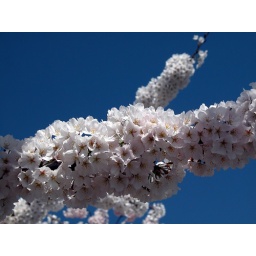
Cherry blossoms against a field of sky